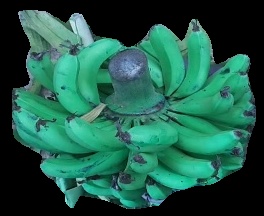
Variety: pachbale
Grade: grade3